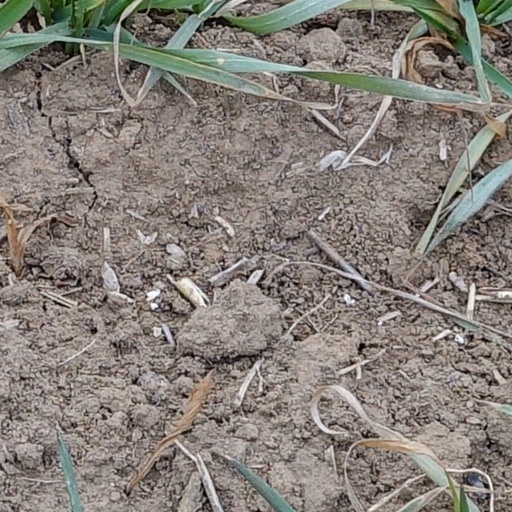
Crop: wheat